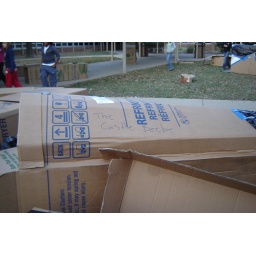
Trevor slept in a box for three nights - boy did he need to bathe when he was don